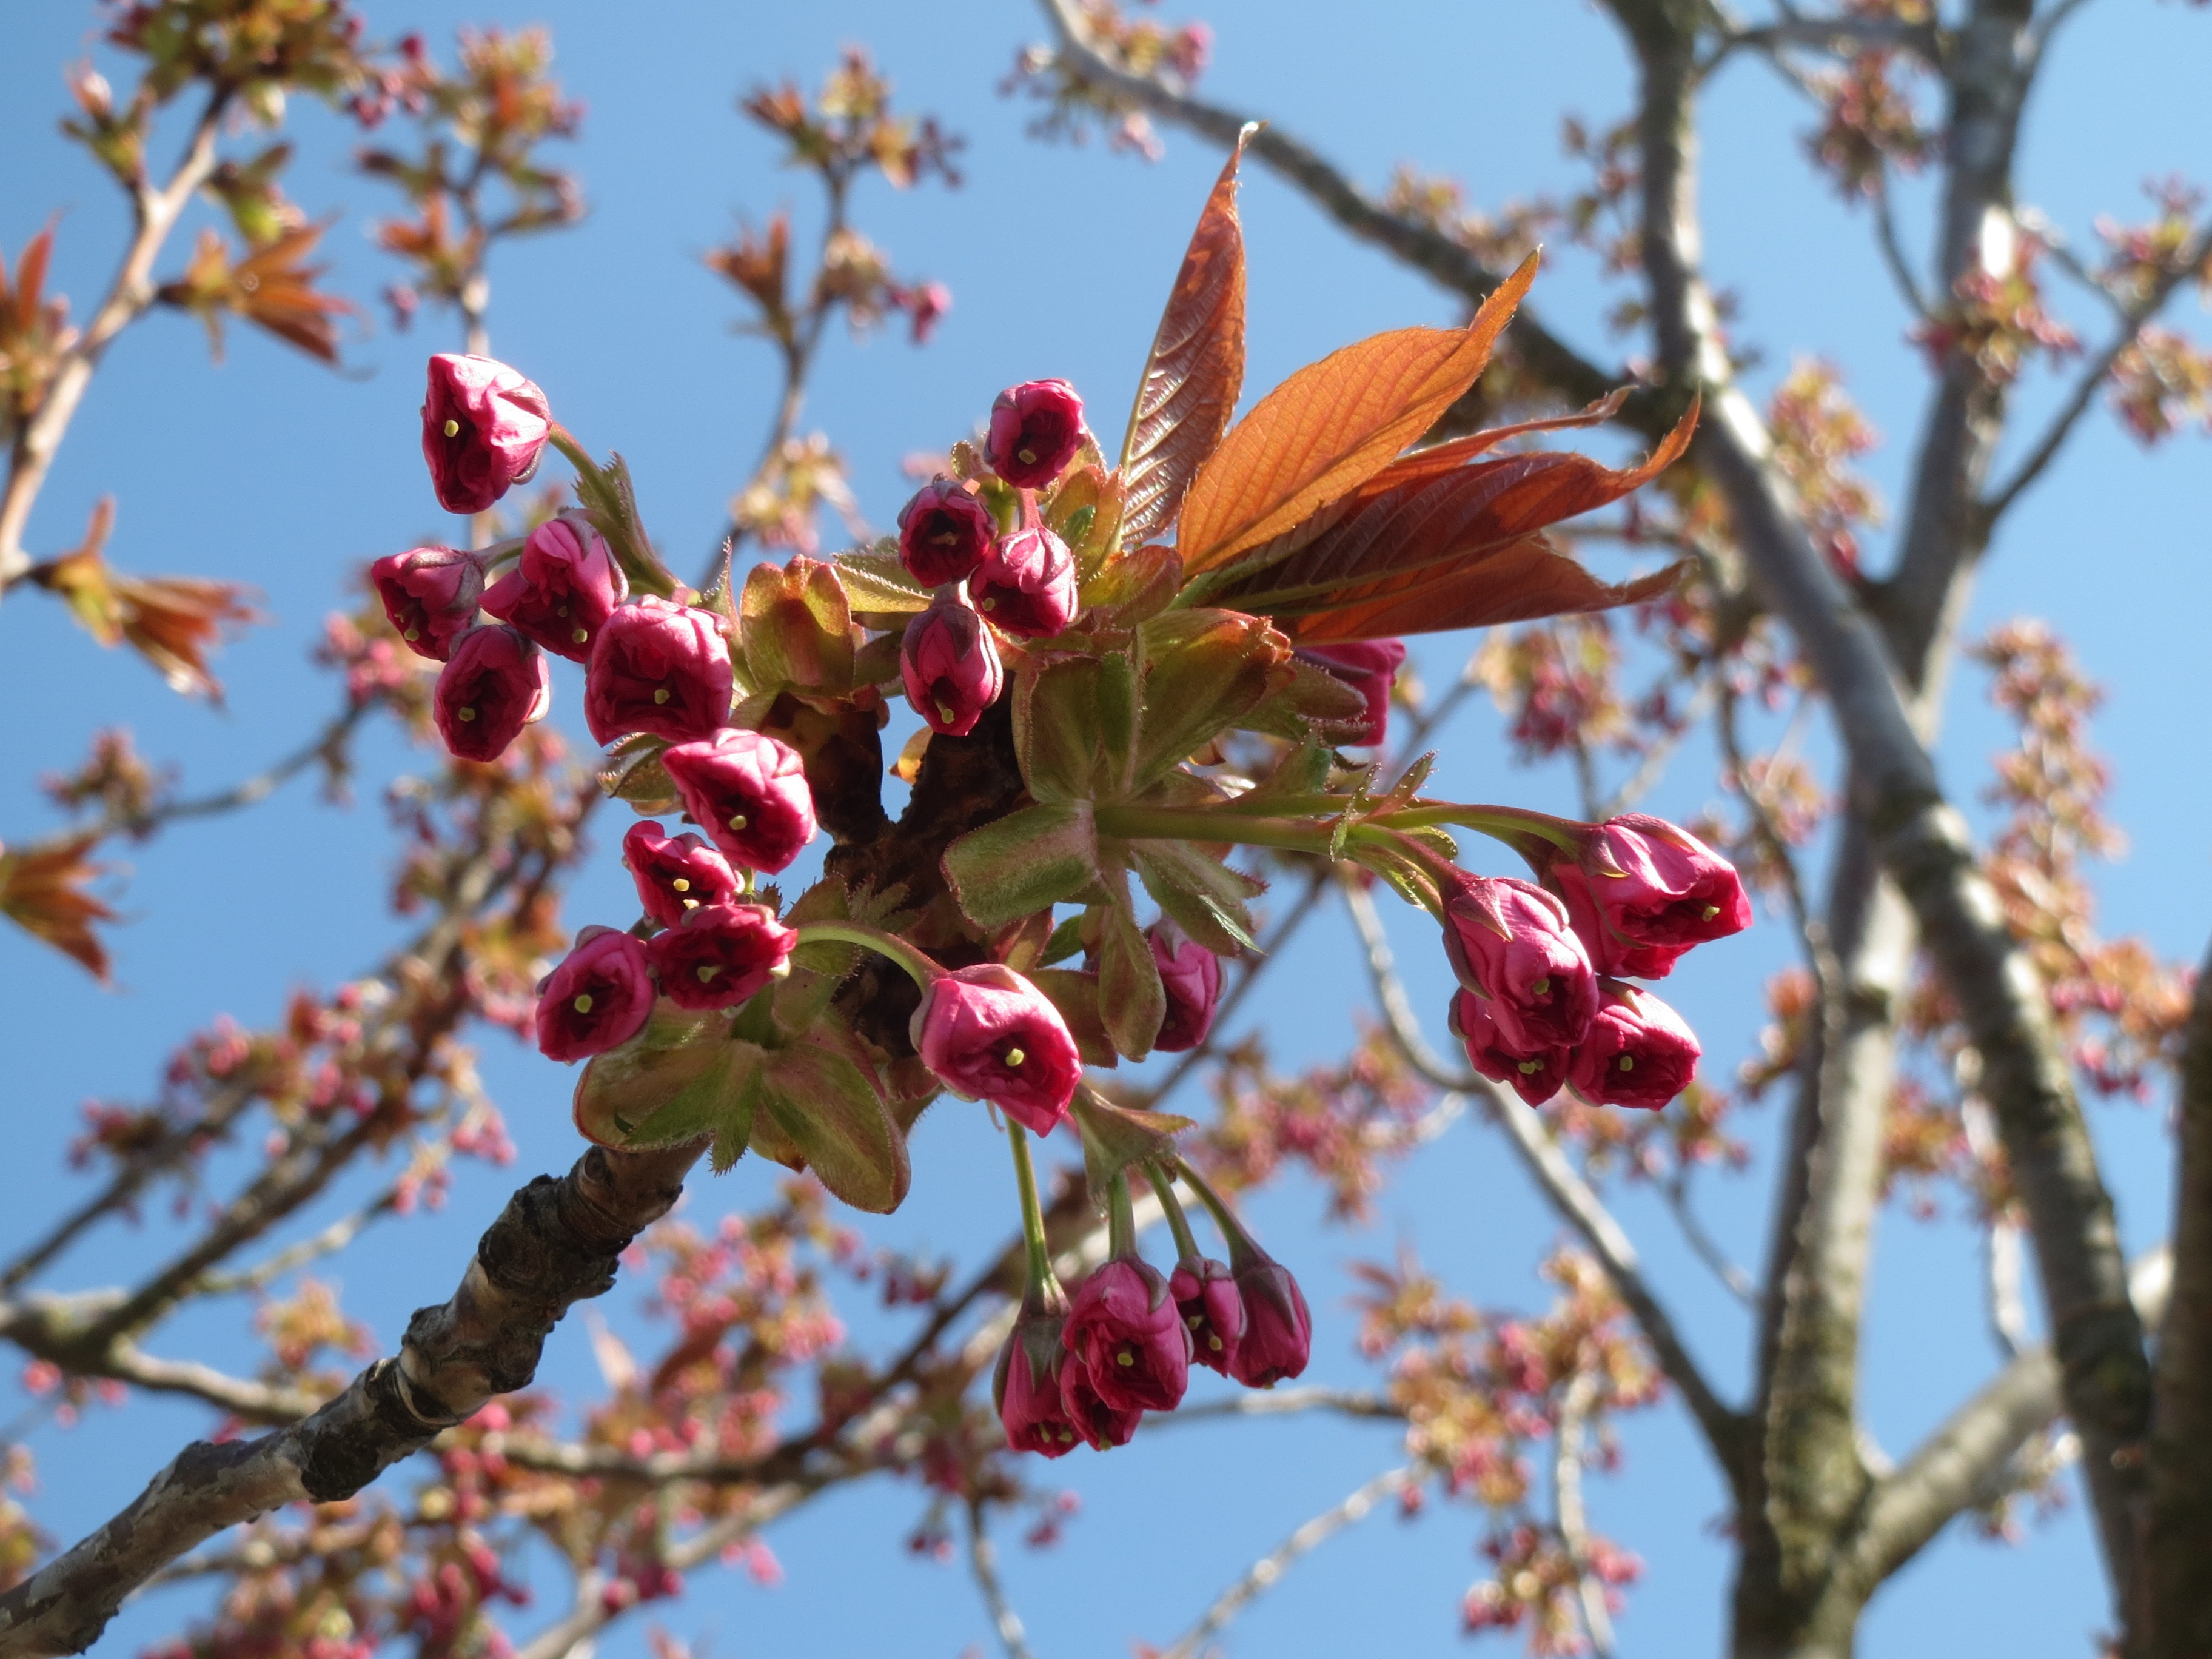
tree, branch, blossom, plant, fruit, leaf, flower, food, spring, produce, autumn, botany, flora, season, shrub, inflorescence, flowering plant, japanese cherry, prunus serrulata, oriental cherry, east asian cherry, hill cherry, woody plant, land plant